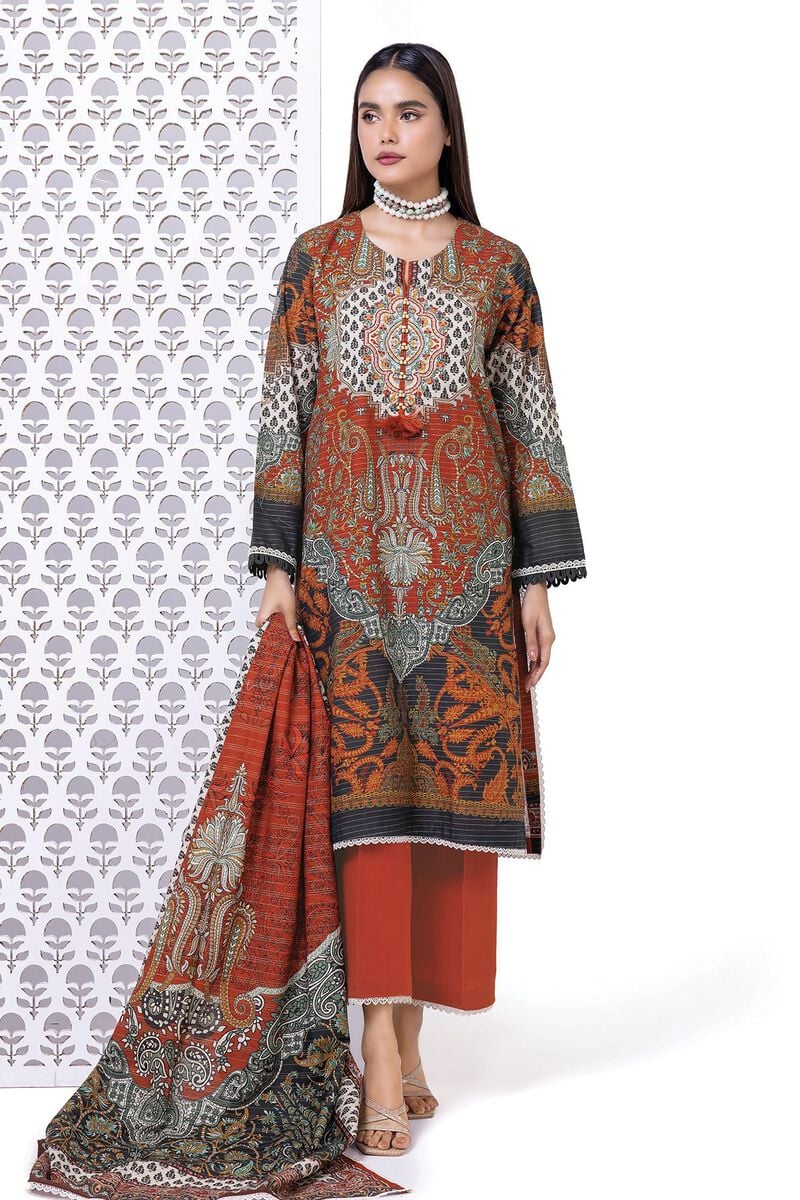
orange multi embroidered cotton suit